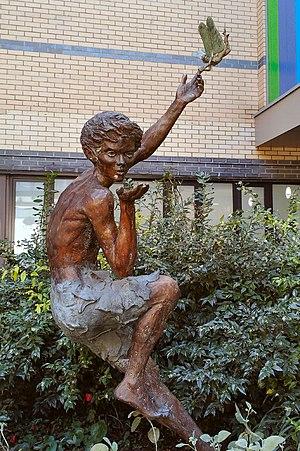
Le Great Ormond Street Hospital est un établissement hospitalier britannique, fondé en 1852, situé à Londres, dans le quartier de Bloomsbury. Il est principalement connu pour avoir été le récipiendaire des droits d'auteur du livre Peter Pan dès 1929 selon la volonté de l'auteur J. M. Barrie.